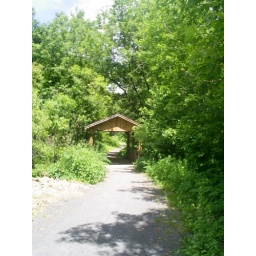
This little bridge is on a walking trail near my house. Its adorable.